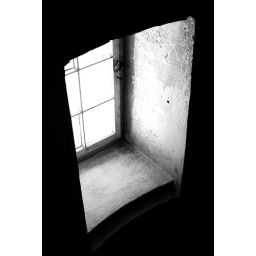
another view of the itty bitty window in the Port Isabel lighthouse